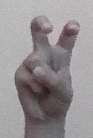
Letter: toot